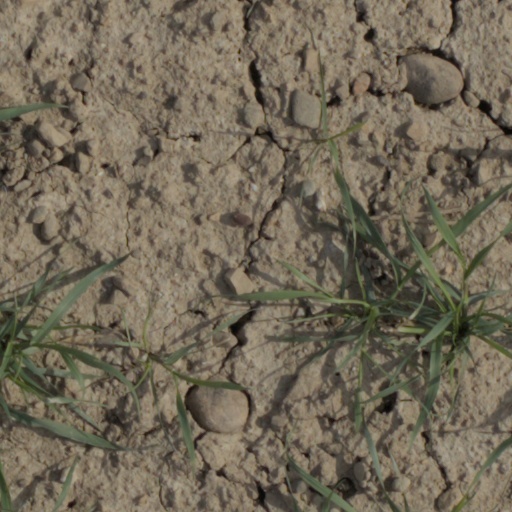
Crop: wheat